Yuliya Yelistratova

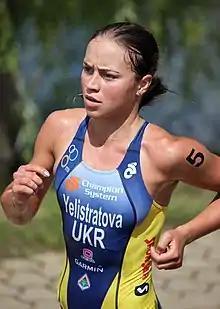
Yelistratova at the World Cup triathlon in Tiszaújvaros, 2011.

Yuliya Oleksandrivna Yelistratova (born 15 February 1988 in Ovruch, Zhytomyr Oblast, Ukrainian SSR, Soviet Union, is a Ukrainian professional triathlete, European U23 champion of the year 2009, Number 1 in the ITU ranking (women's standing) of the year 2009 with by far the highest "total number of races" (6), several times national champion in various categories and member of the Ukrainian national team. She competed at the 2008, 2012 and 2016 Summer Olympics.